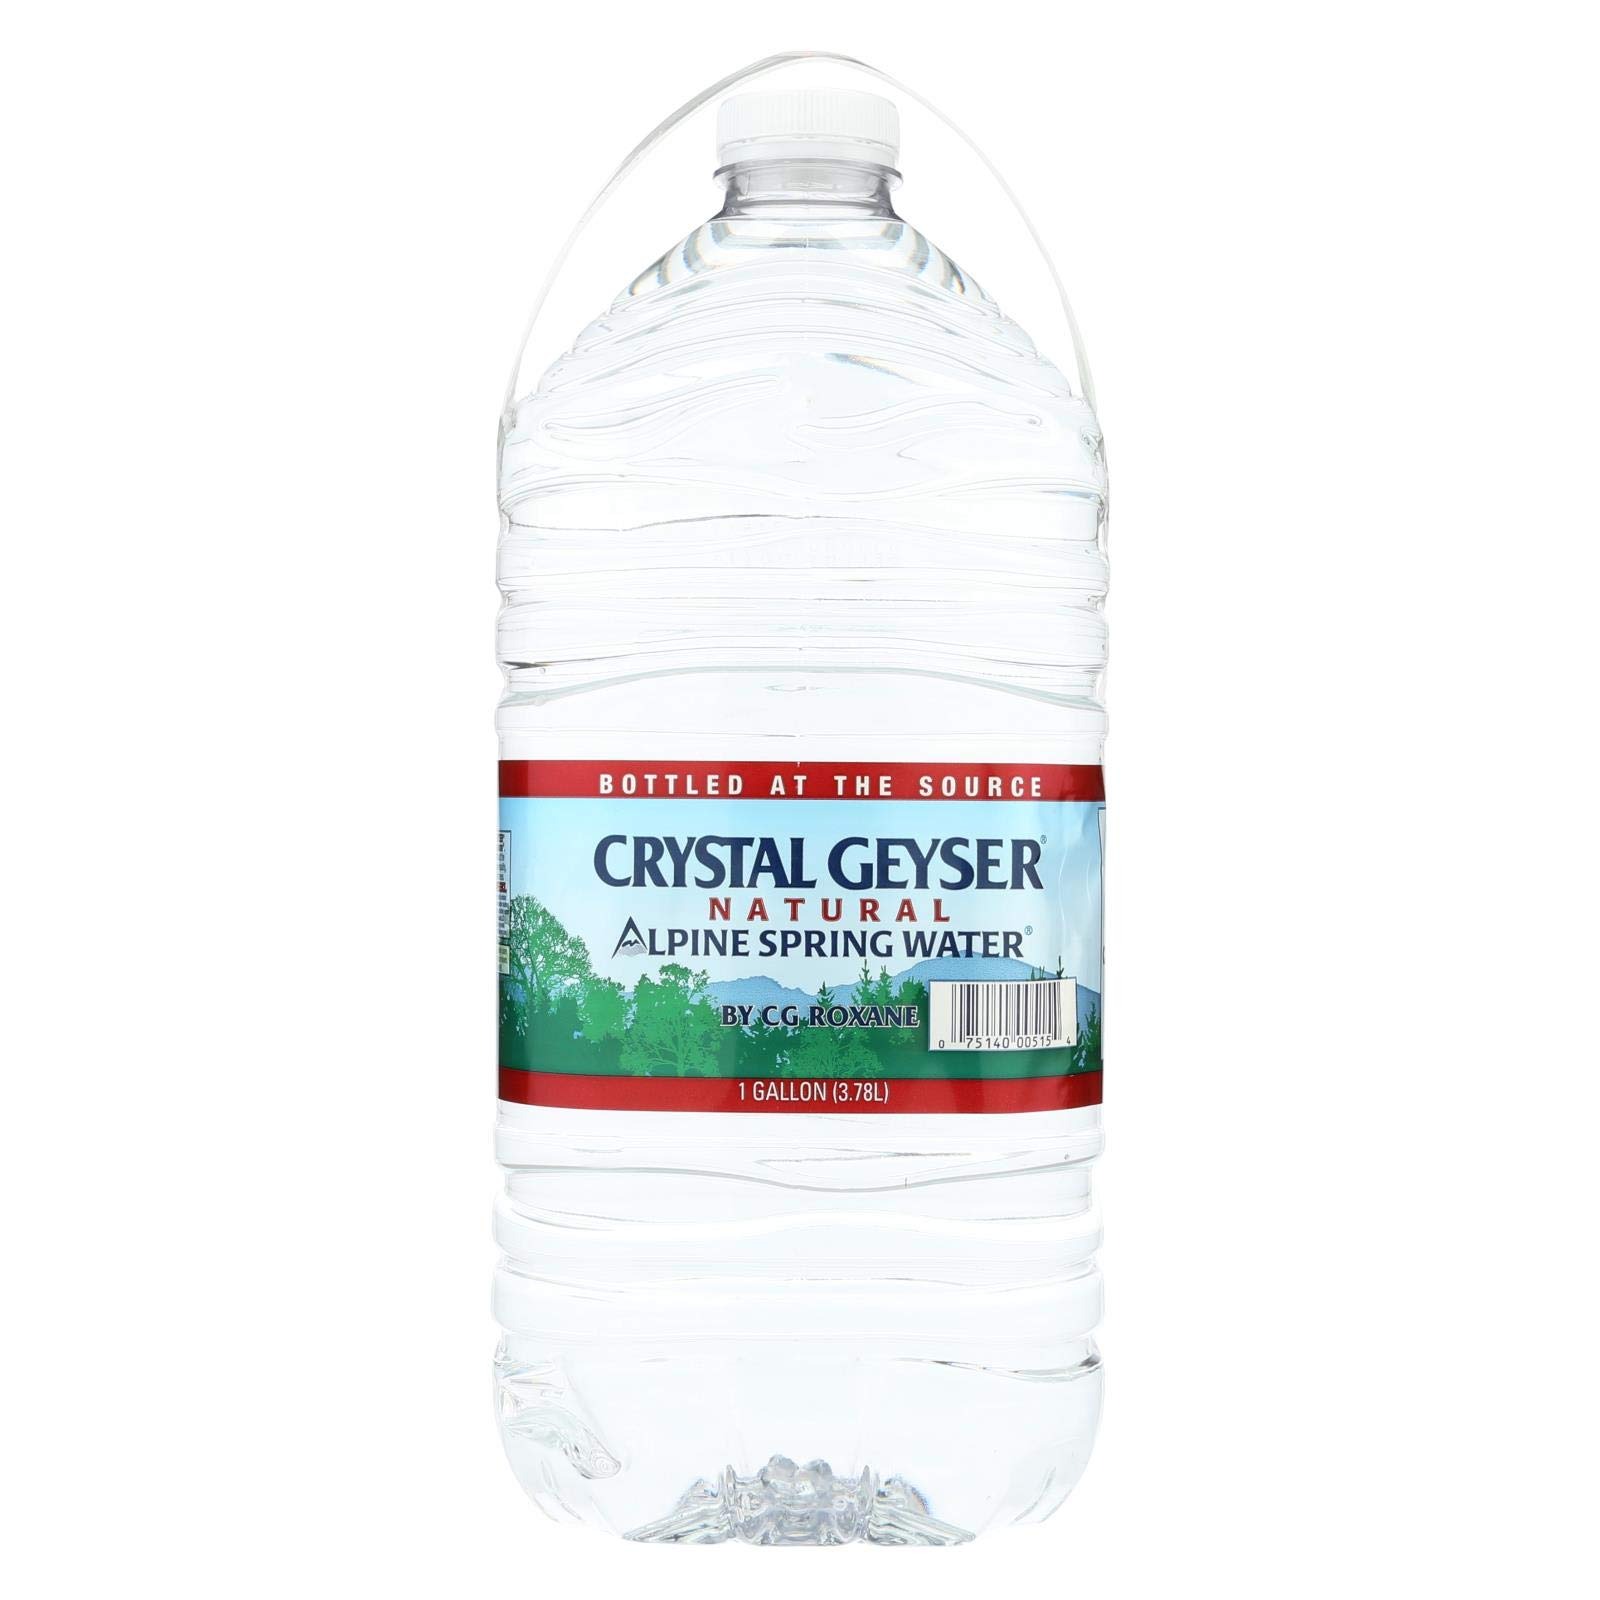
Item Name: Crystal Geyser Alpine Spring Water, 128 Fl Oz Bottles (Pack of 6), Total: 768 Fl Oz
Bullet Point 1: It is a high quality healthy product
Bullet Point 2: The large size of these bottles makes them ideal to put on your dinner table at night and enjoy with friends and family.
Value: 768.0
Unit: Fl Oz

Price: 1.99